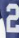
Number: 2